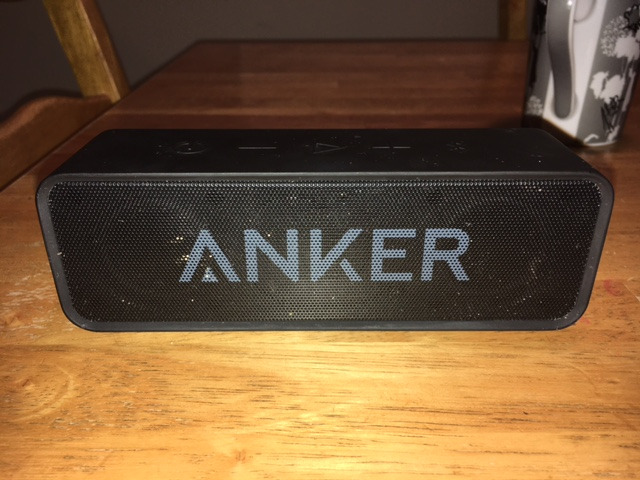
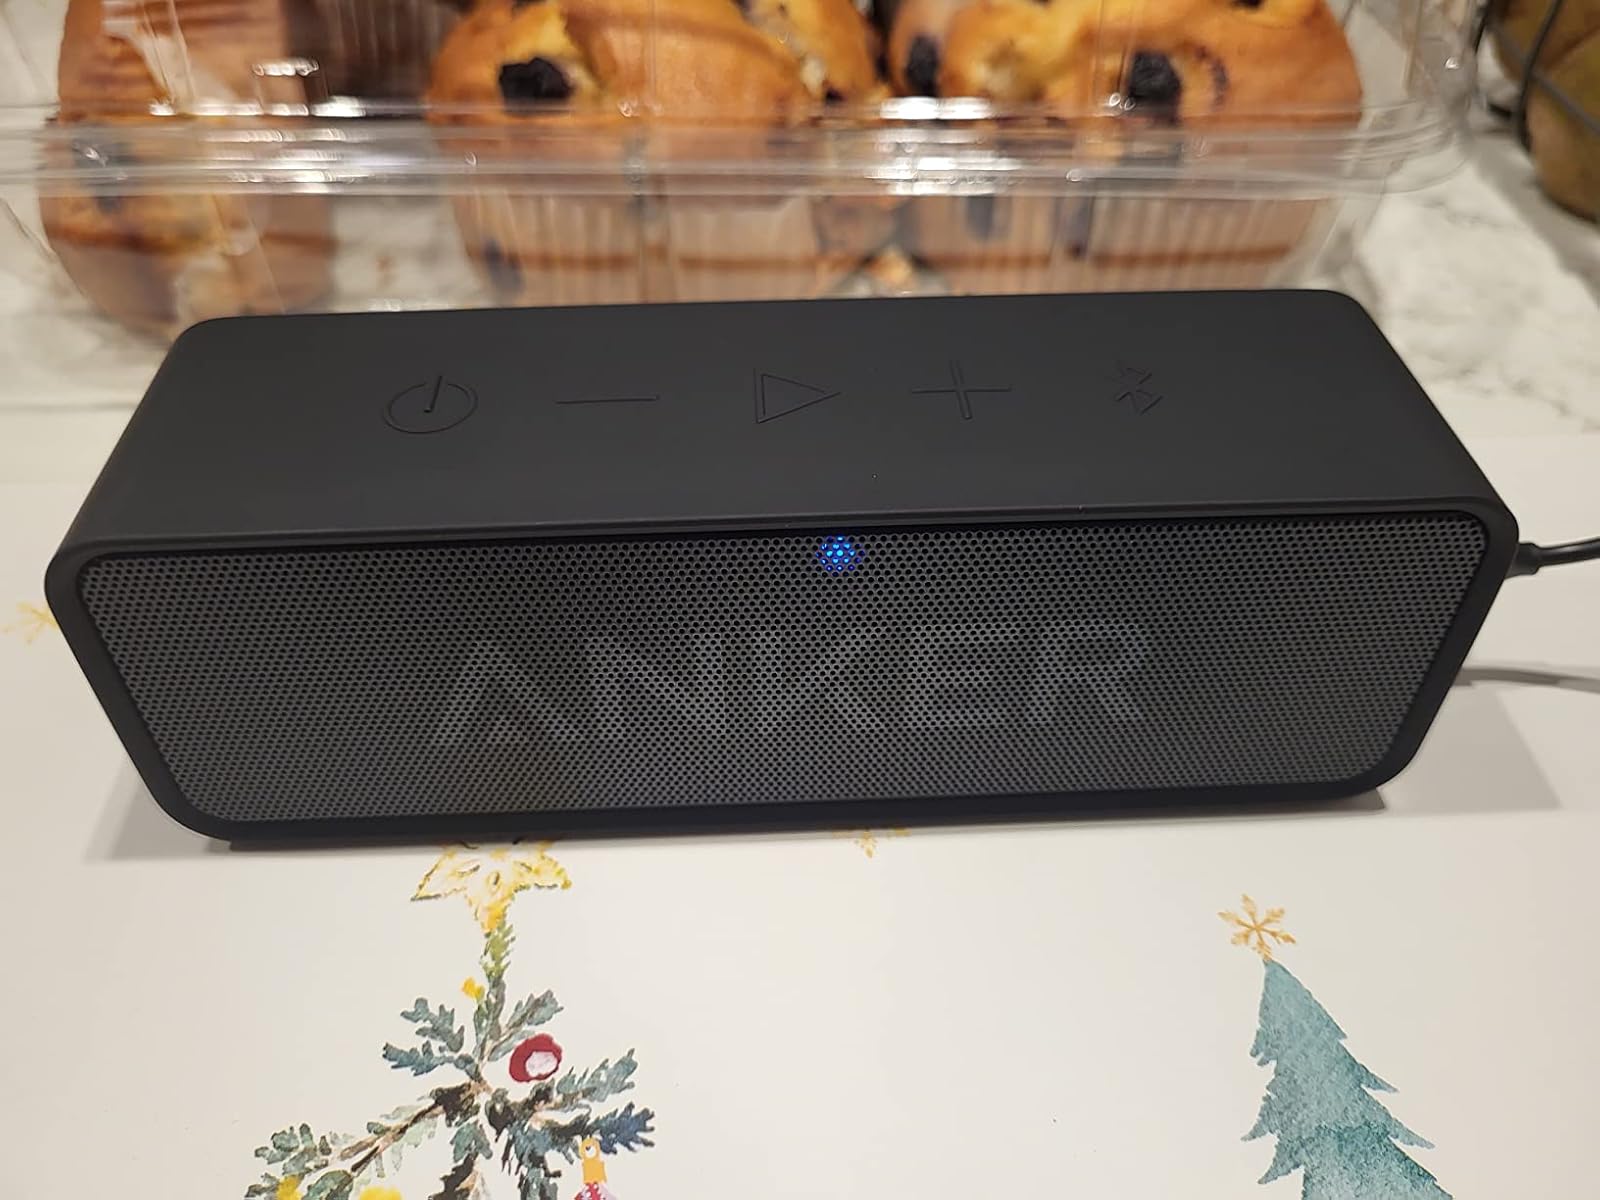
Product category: speaker
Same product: yes